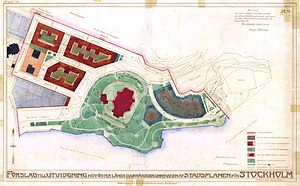
Byplanlægning i Sverige / Nationalromantikkens bløde former og havebyer
Organiseret byplanlægning i Sverige tog sin begyndelse under 1600-tallets første halvdel. I kraft af militære successer i trediveårskrigen havde Sverige fået en ledende stilling i Nordeuropa og en udvikling af stadsvæsnet blev set som en forudsætning for, at landet skulle kunne opfylde sin stormagtsrolle, både administrativt og med en imponerende ydre fremtoning. Ikke mindre end 50 byer grundlagdes derfor på denne tid.